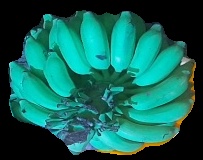
Variety: elakki-bale
Grade: grade2